Montanoceratops

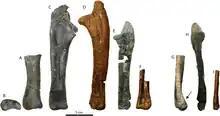
Leptoceratopsid ulnae, including "Montanoceratops" (F)

The cladogram below represents the results of the phylogenetic analyses performed by He "et al". (2015) in their description of "Ischioceratops".